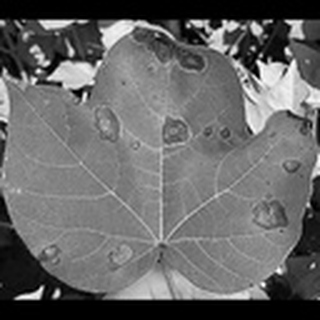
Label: cotton_target_spot